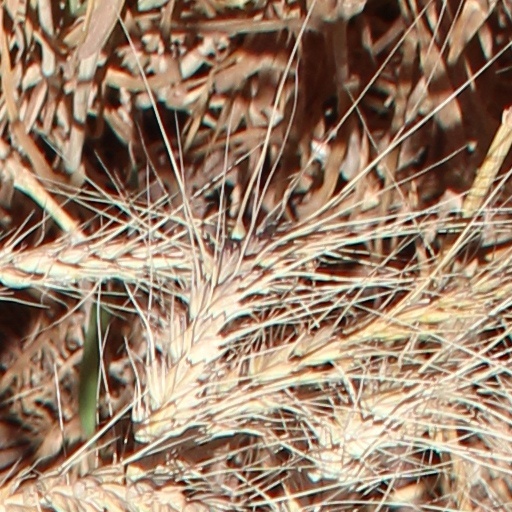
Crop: wheat